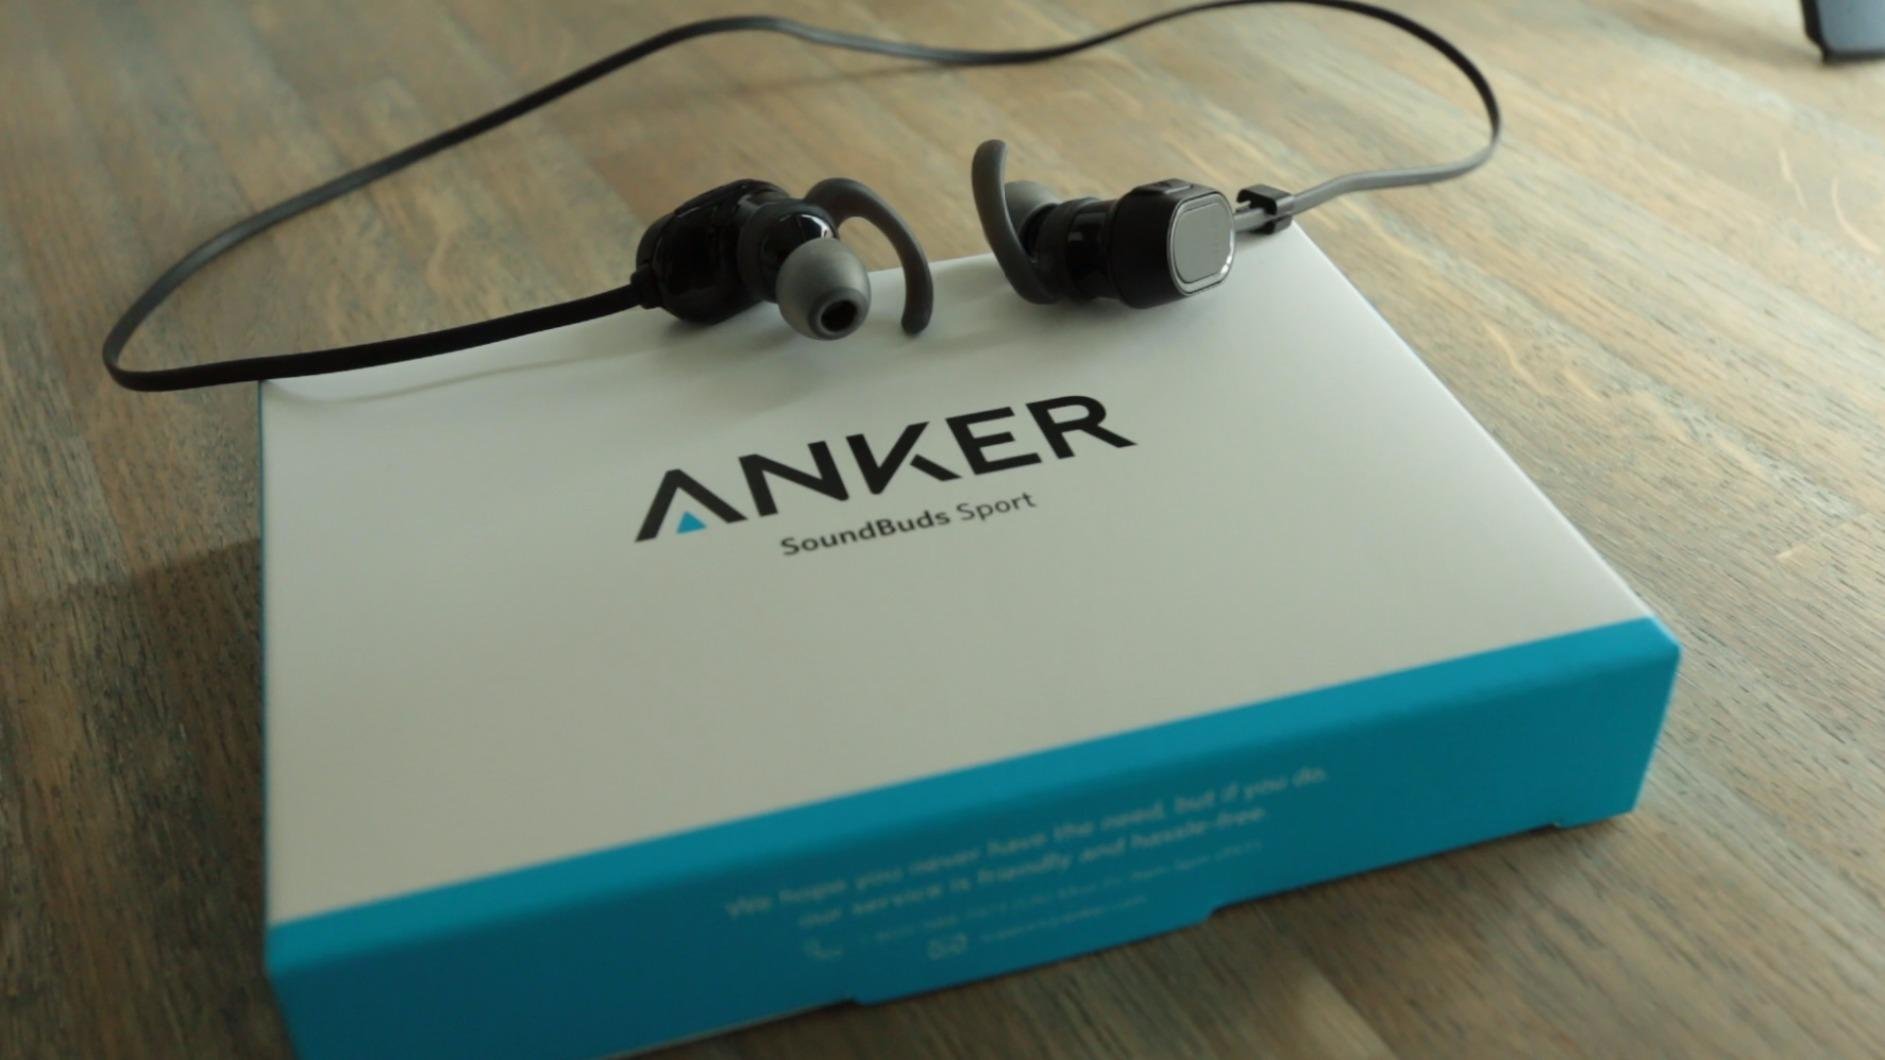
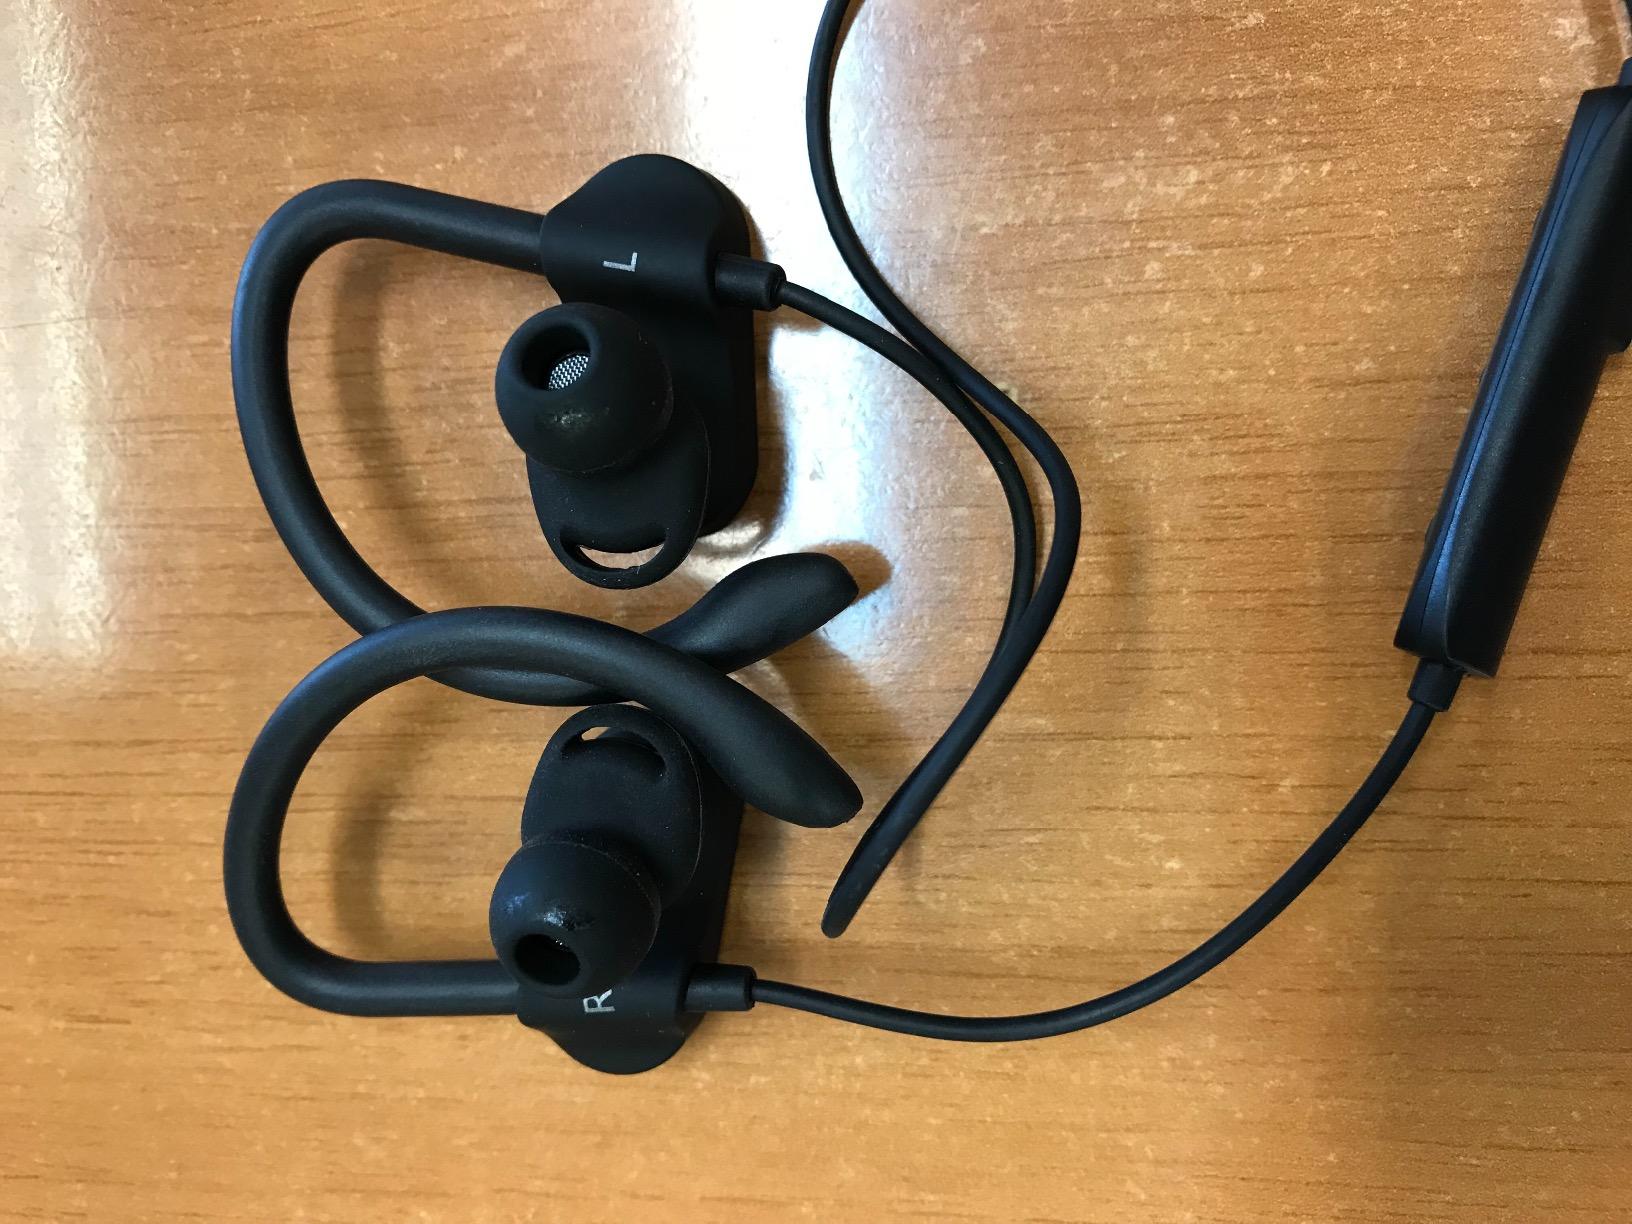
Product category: headphones
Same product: no